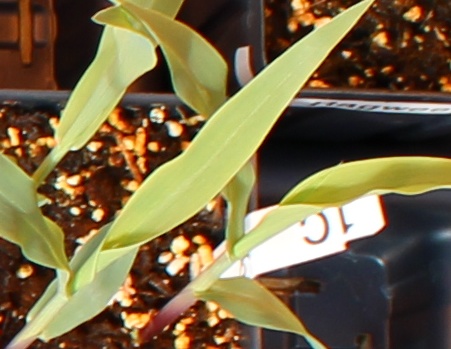
Label: Corn